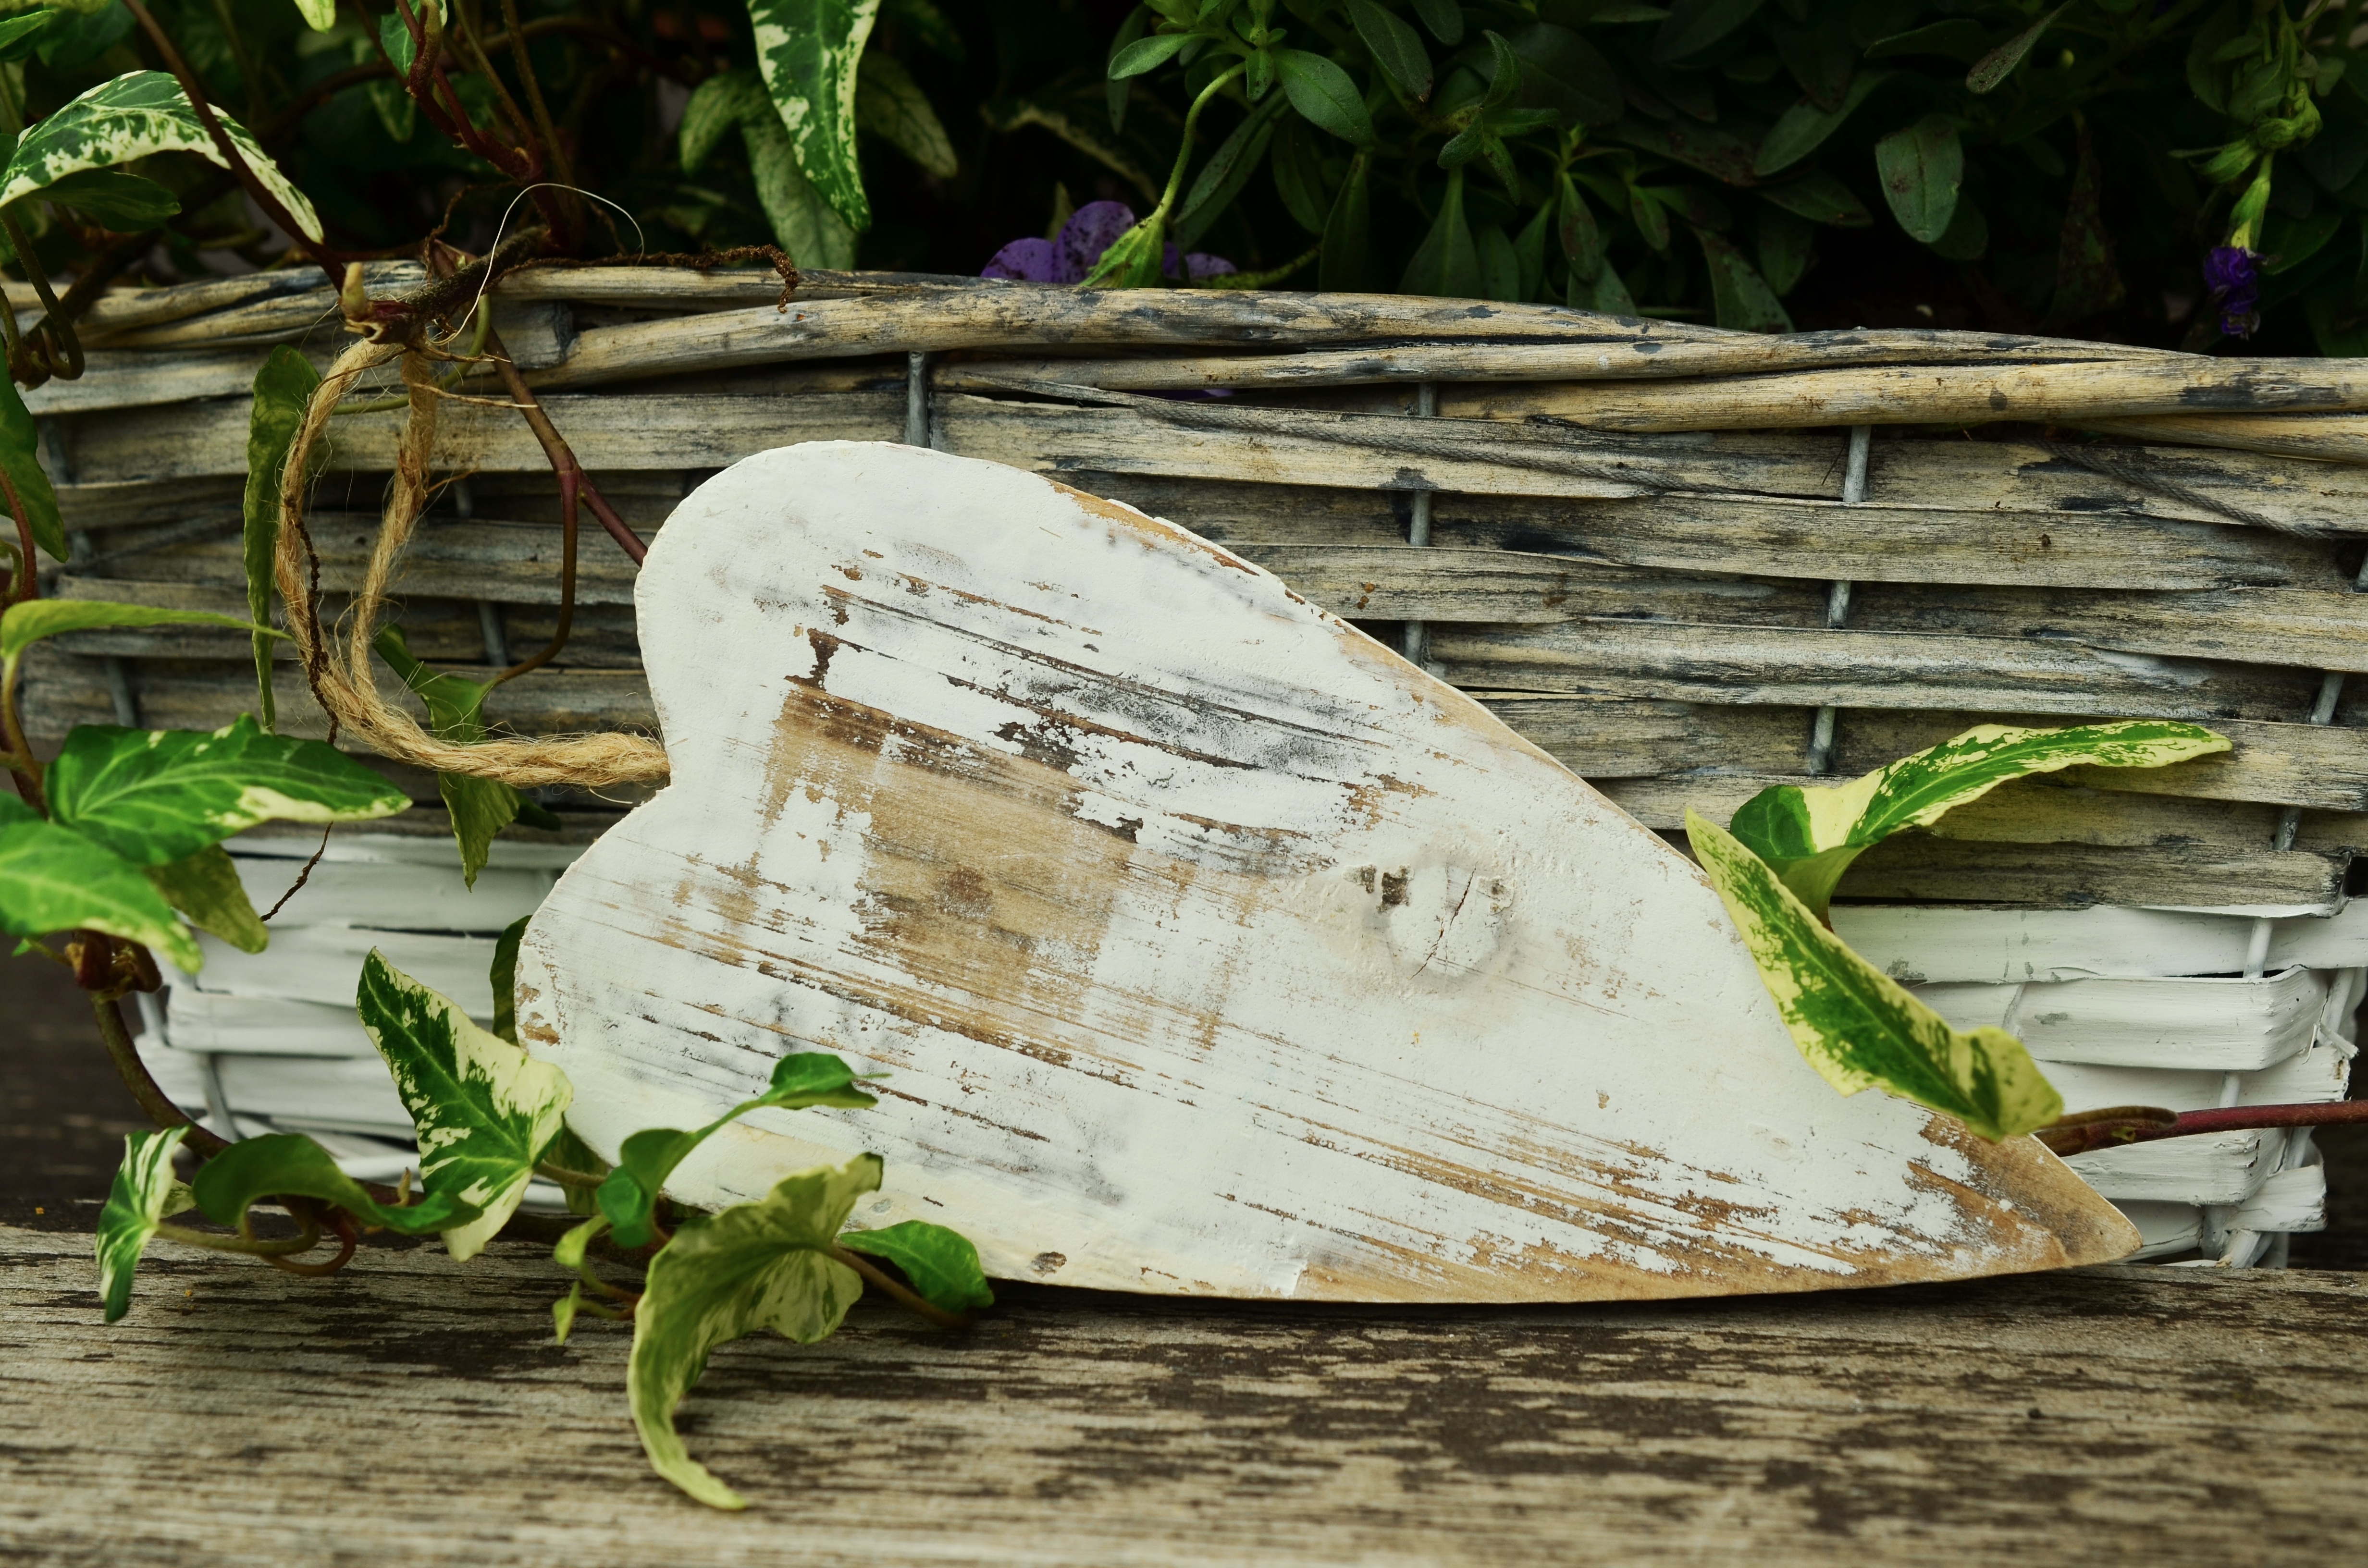
tree, wood, leaf, flower, love, heart, green, vehicle, insect, ivy, botany, friendship, garden, symbolism, greeting card, white heart, woven, surfing equipment and supplies